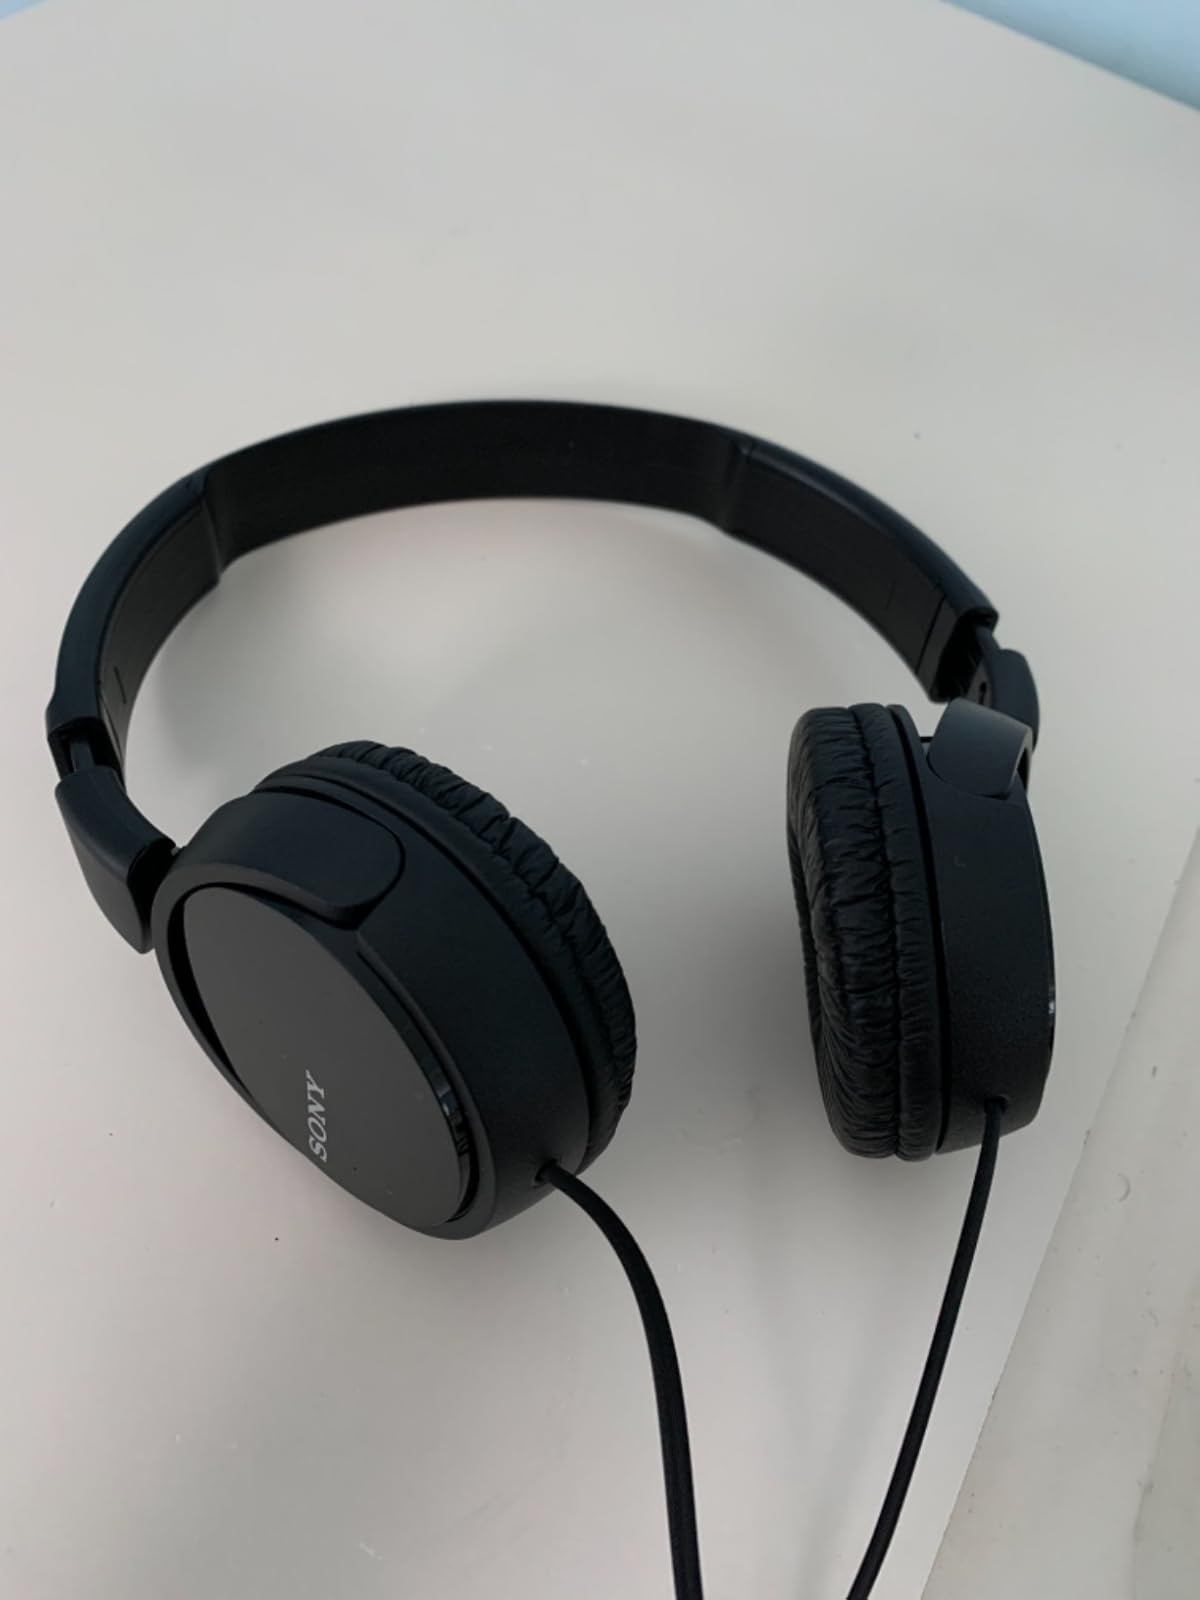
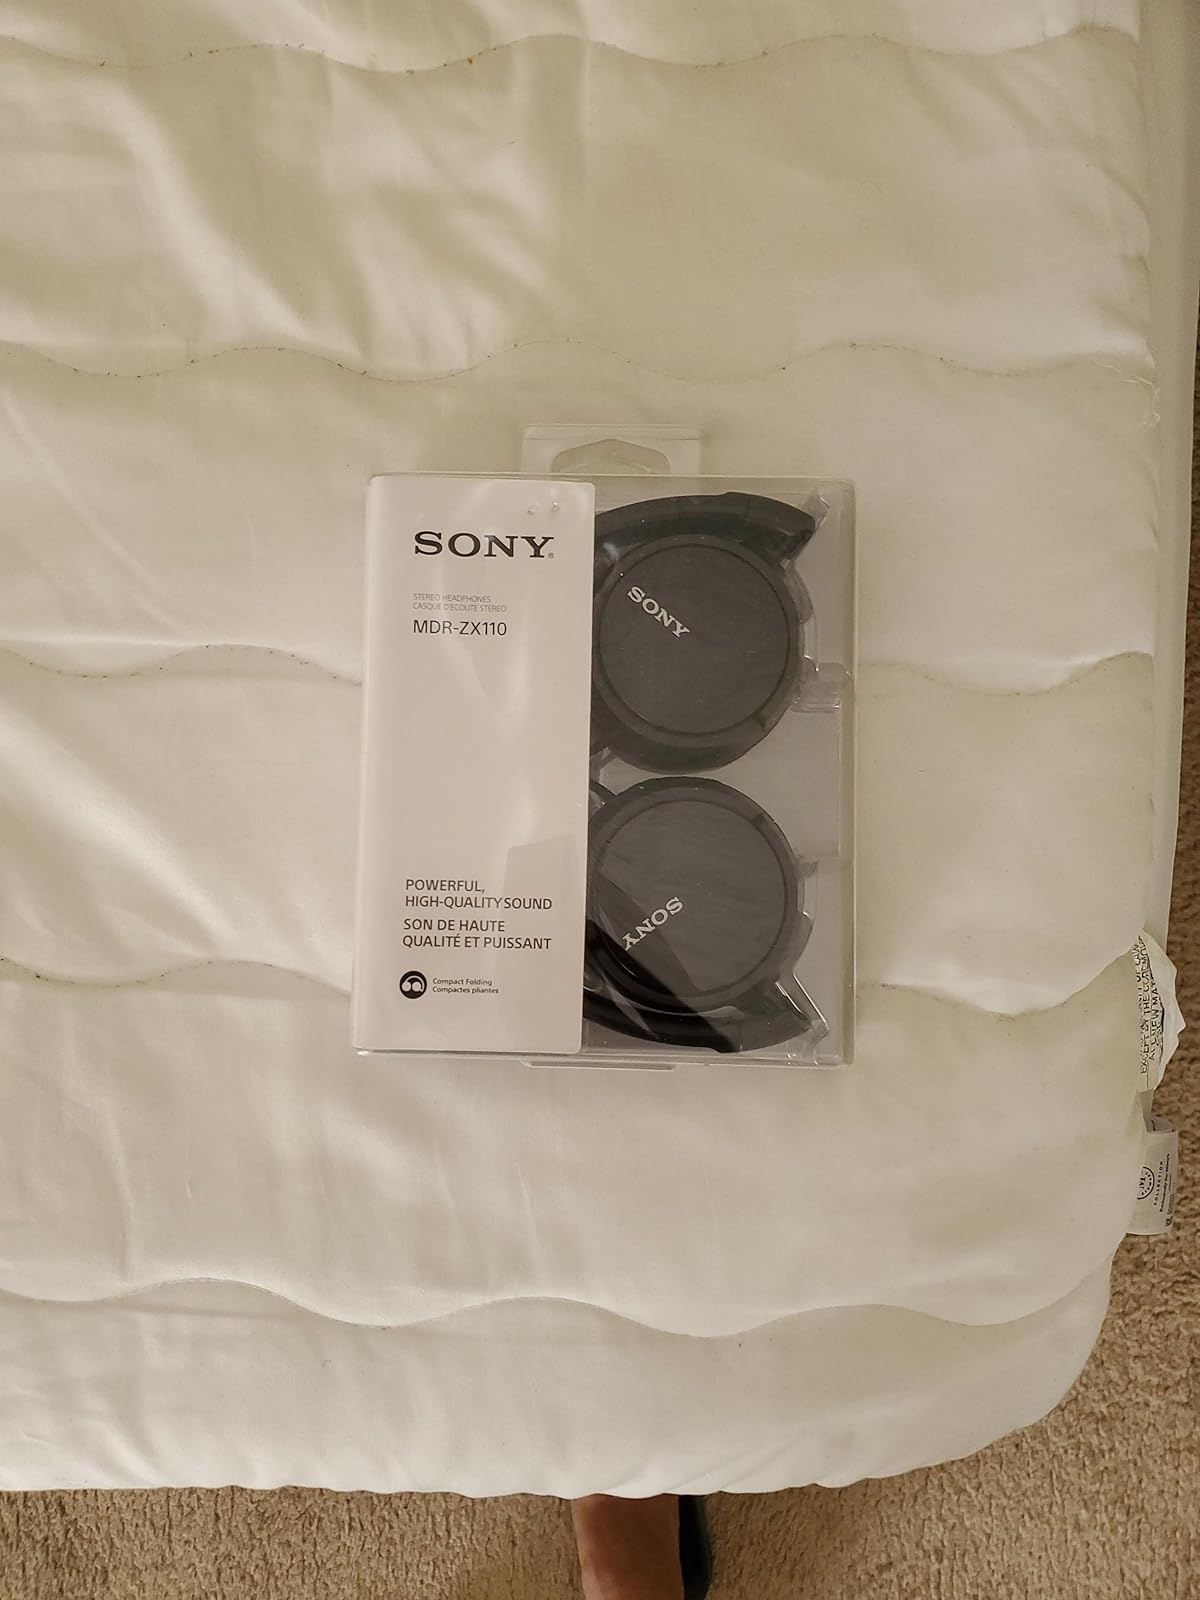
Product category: headphones
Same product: yes